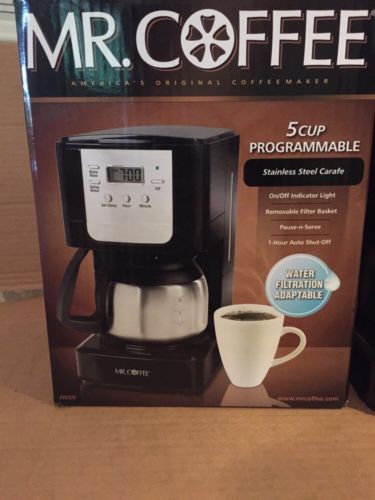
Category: coffee maker